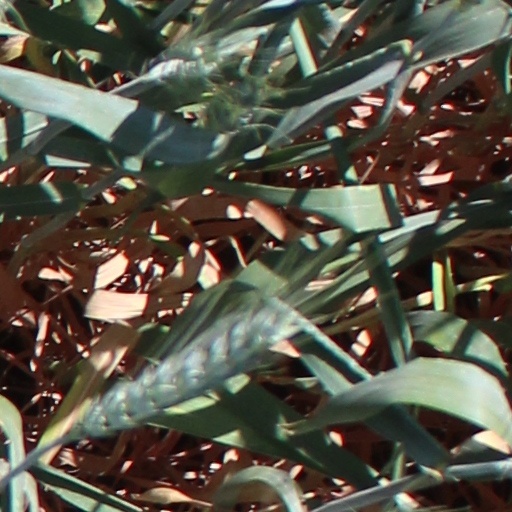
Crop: wheat